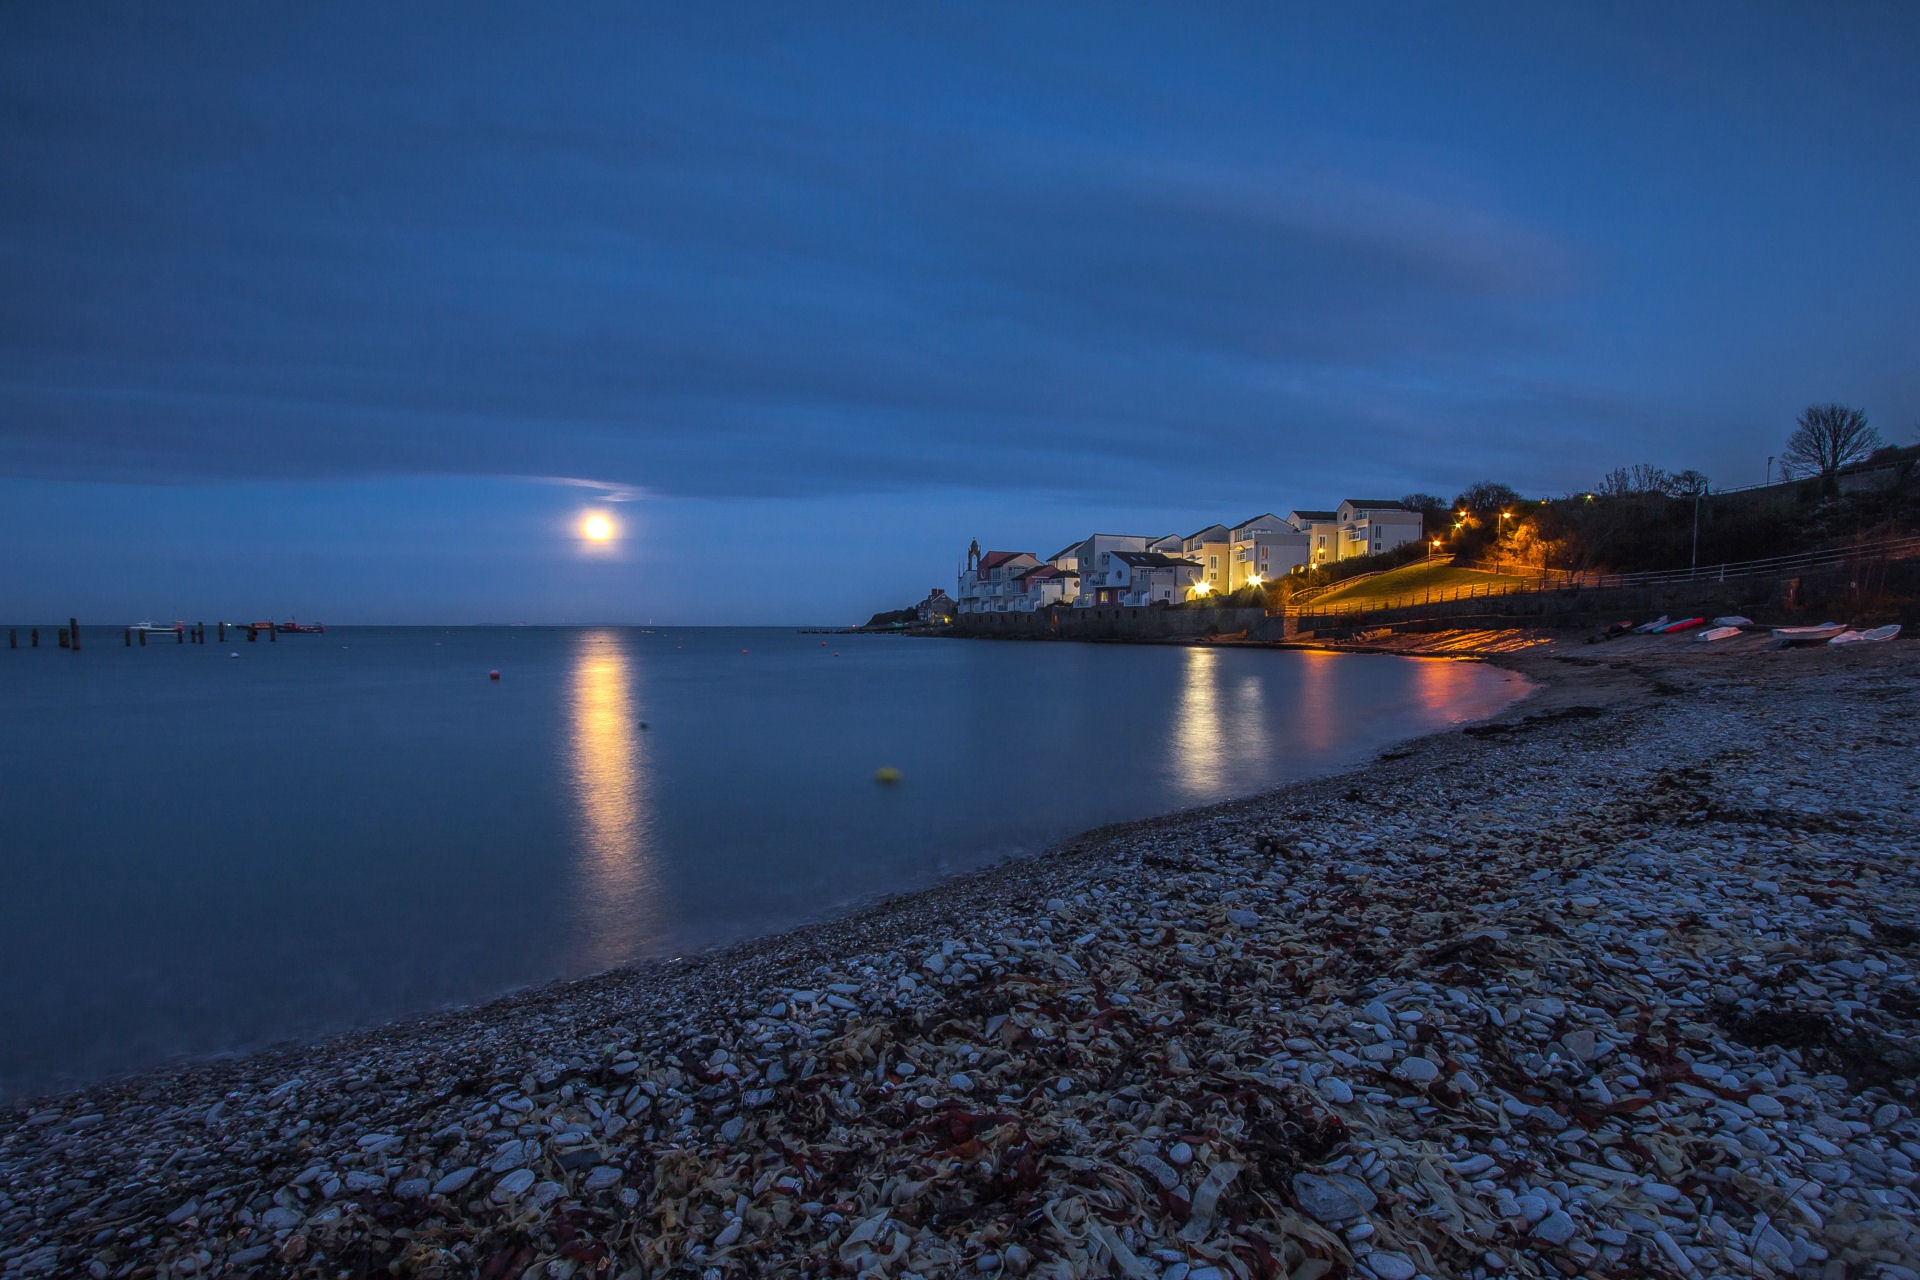
beach, sea, coast, ocean, horizon, cloud, sky, sunrise, sunset, night, sunlight, morning, shore, wave, lake, dawn, dusk, evening, reflection, bay, supermoon, month, swanage bay